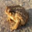
Label: frog